IBM System/36

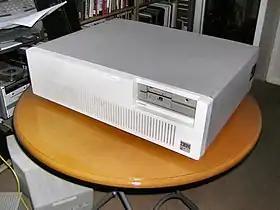
IBM 5364 System Unit

The model 5364 was called the "System/36 PC" or "Desktop 36" (and also, informally, the "Baby/36" by some – but this name was later attached to a software program produced by California Software Products, Inc.). The 5364 was a June 1985 attempt by IBM to implement a System/36 on PC-sized hardware. Inside, there were IBM chips, but the cabinet size was reminiscent of an IBM PC/AT of the period. The machine had a 1.2 MB 5.25-inch diskette drive, which was incompatible with PCs and with other S/36s. The control panel/system console (connected via an expansion card) was an IBM PC with at least 256 KB RAM.